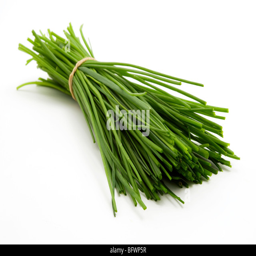
bunch of chives on a white background